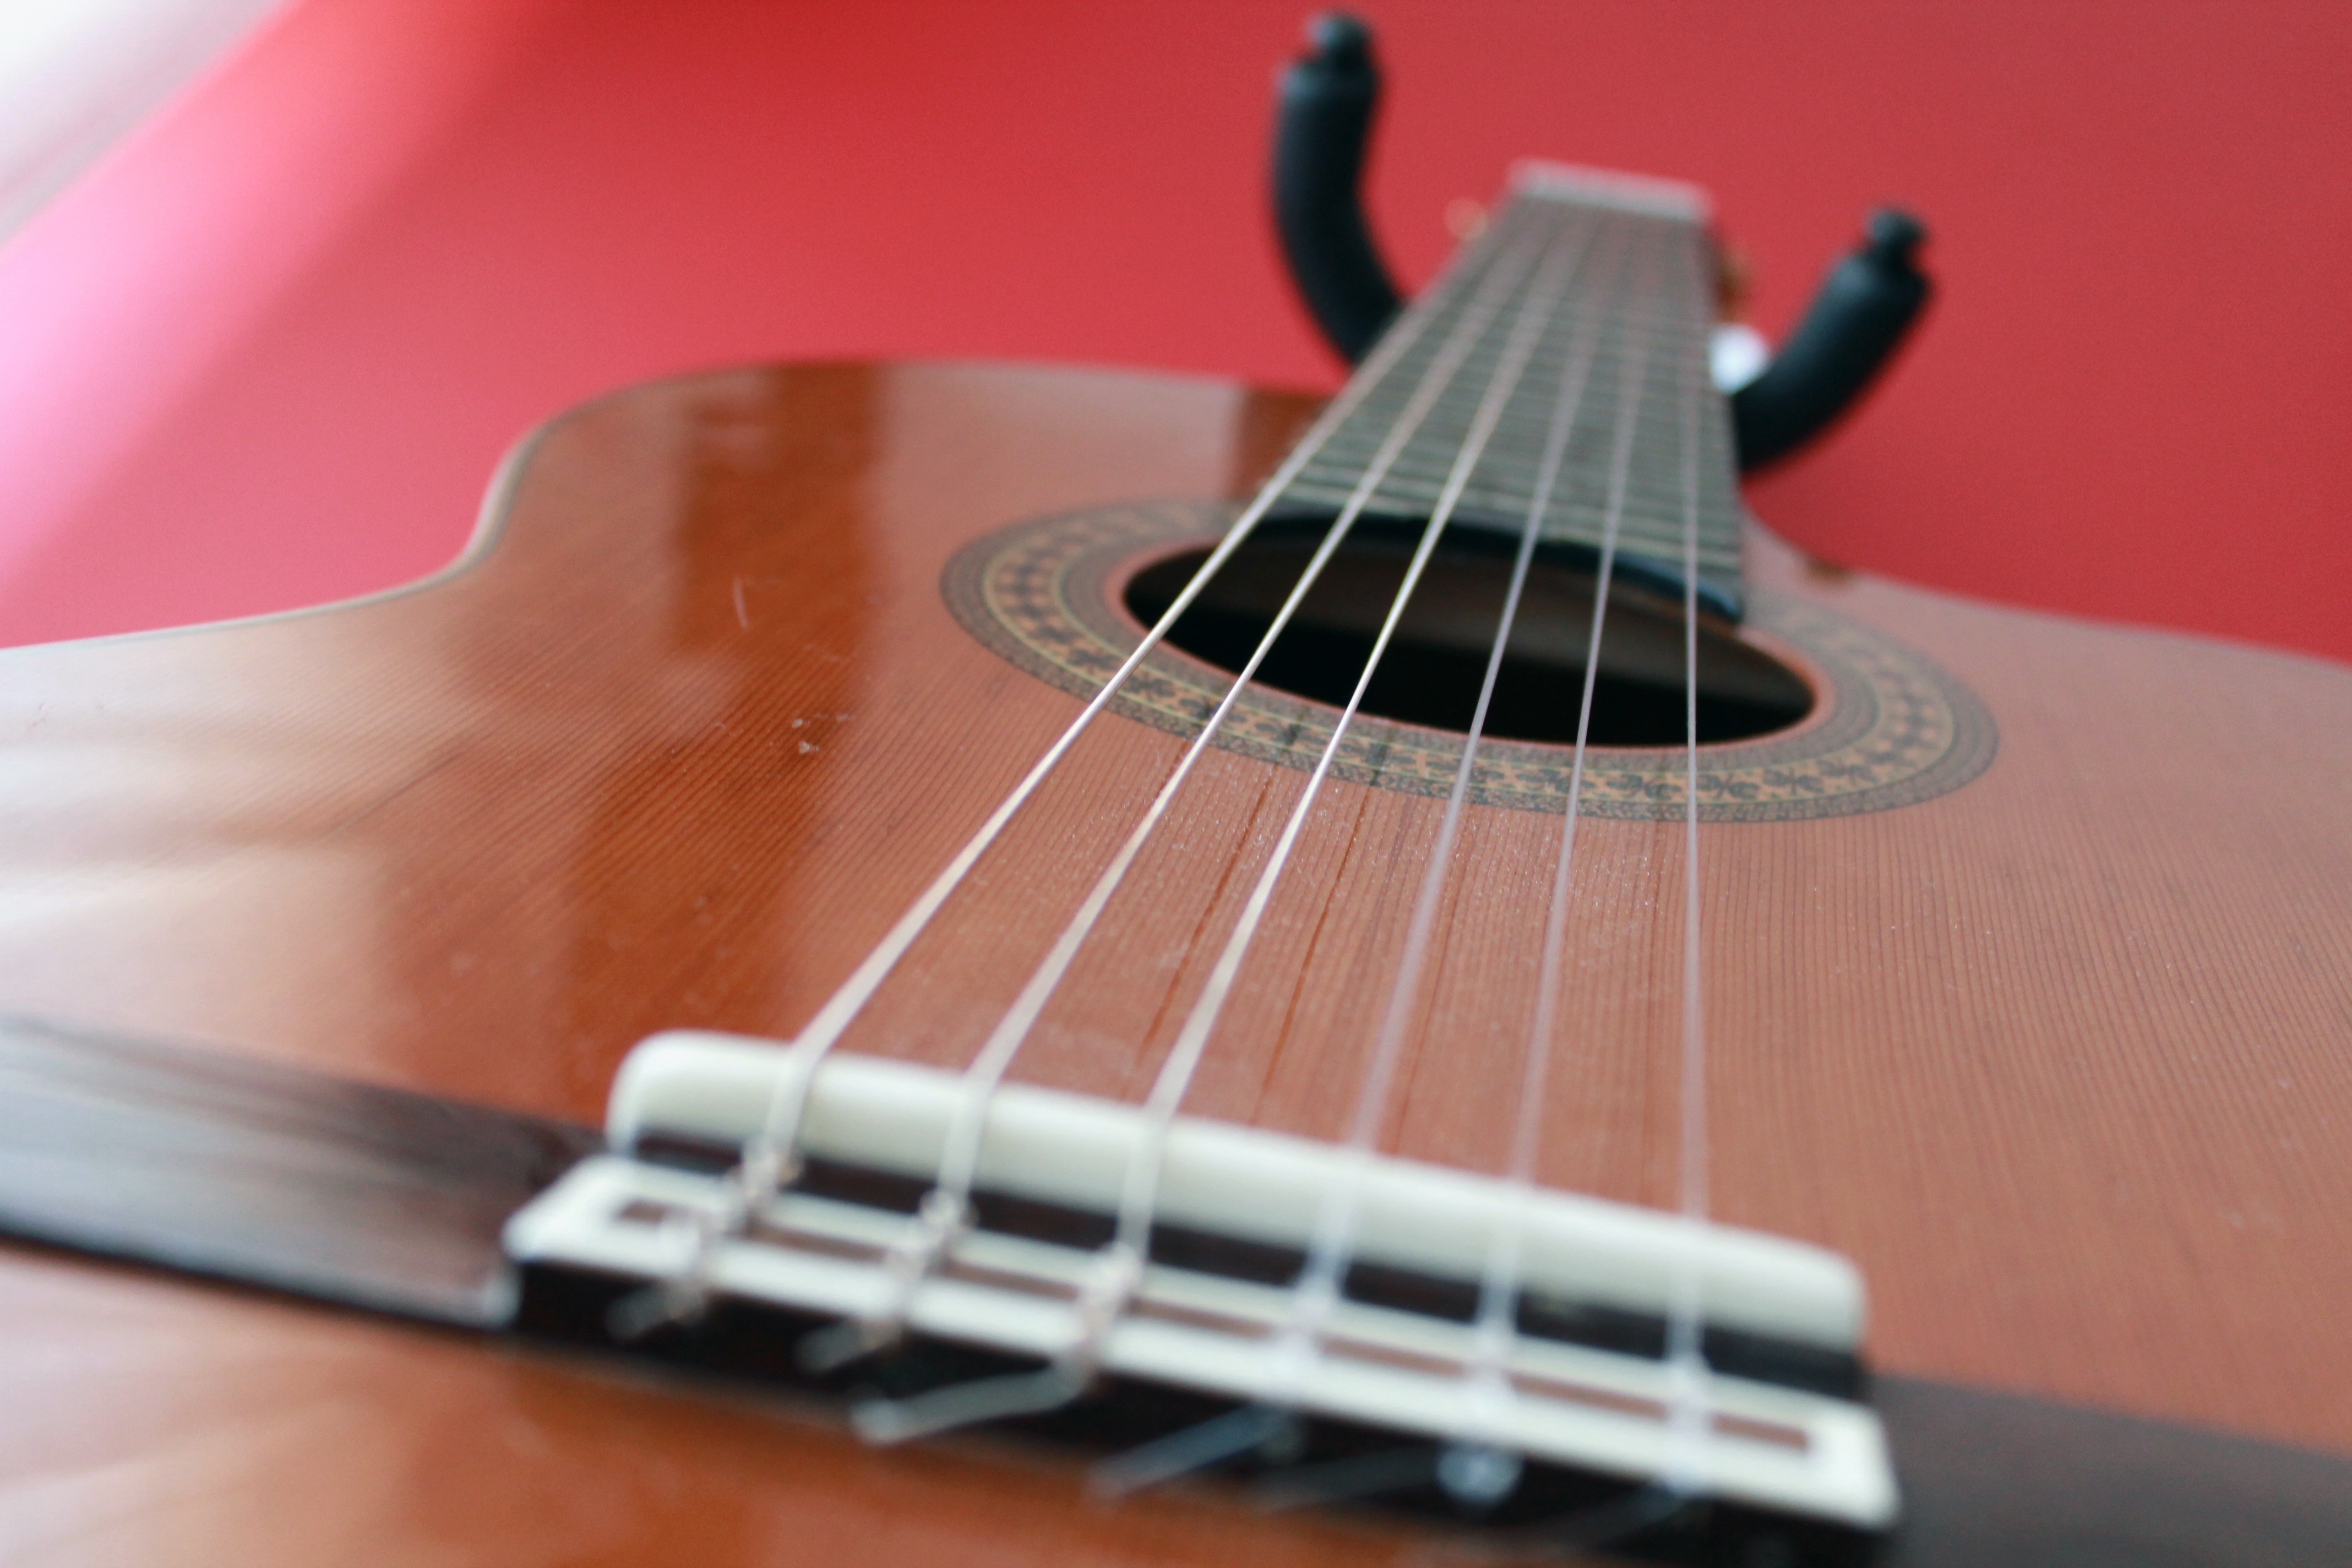
music, guitar, acoustic guitar, perspective, instrument, musician, guitar player, electric guitar, playing guitar, musical instrument, close up, tap, strings, spanish, guitarist, ropes, bass guitar, hobby, play guitar, spanish guitar, string instrument, plucked string instruments, slide guitar, acoustic electric guitar, classic guitar